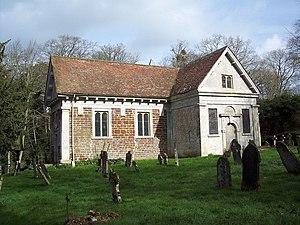
Hale est un petit village et une paroisse civile du Hampshire, en Angleterre. Il se situe à la frontière de la New Forest, surplombant la vallée de la rivière Avon.